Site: brandenburg
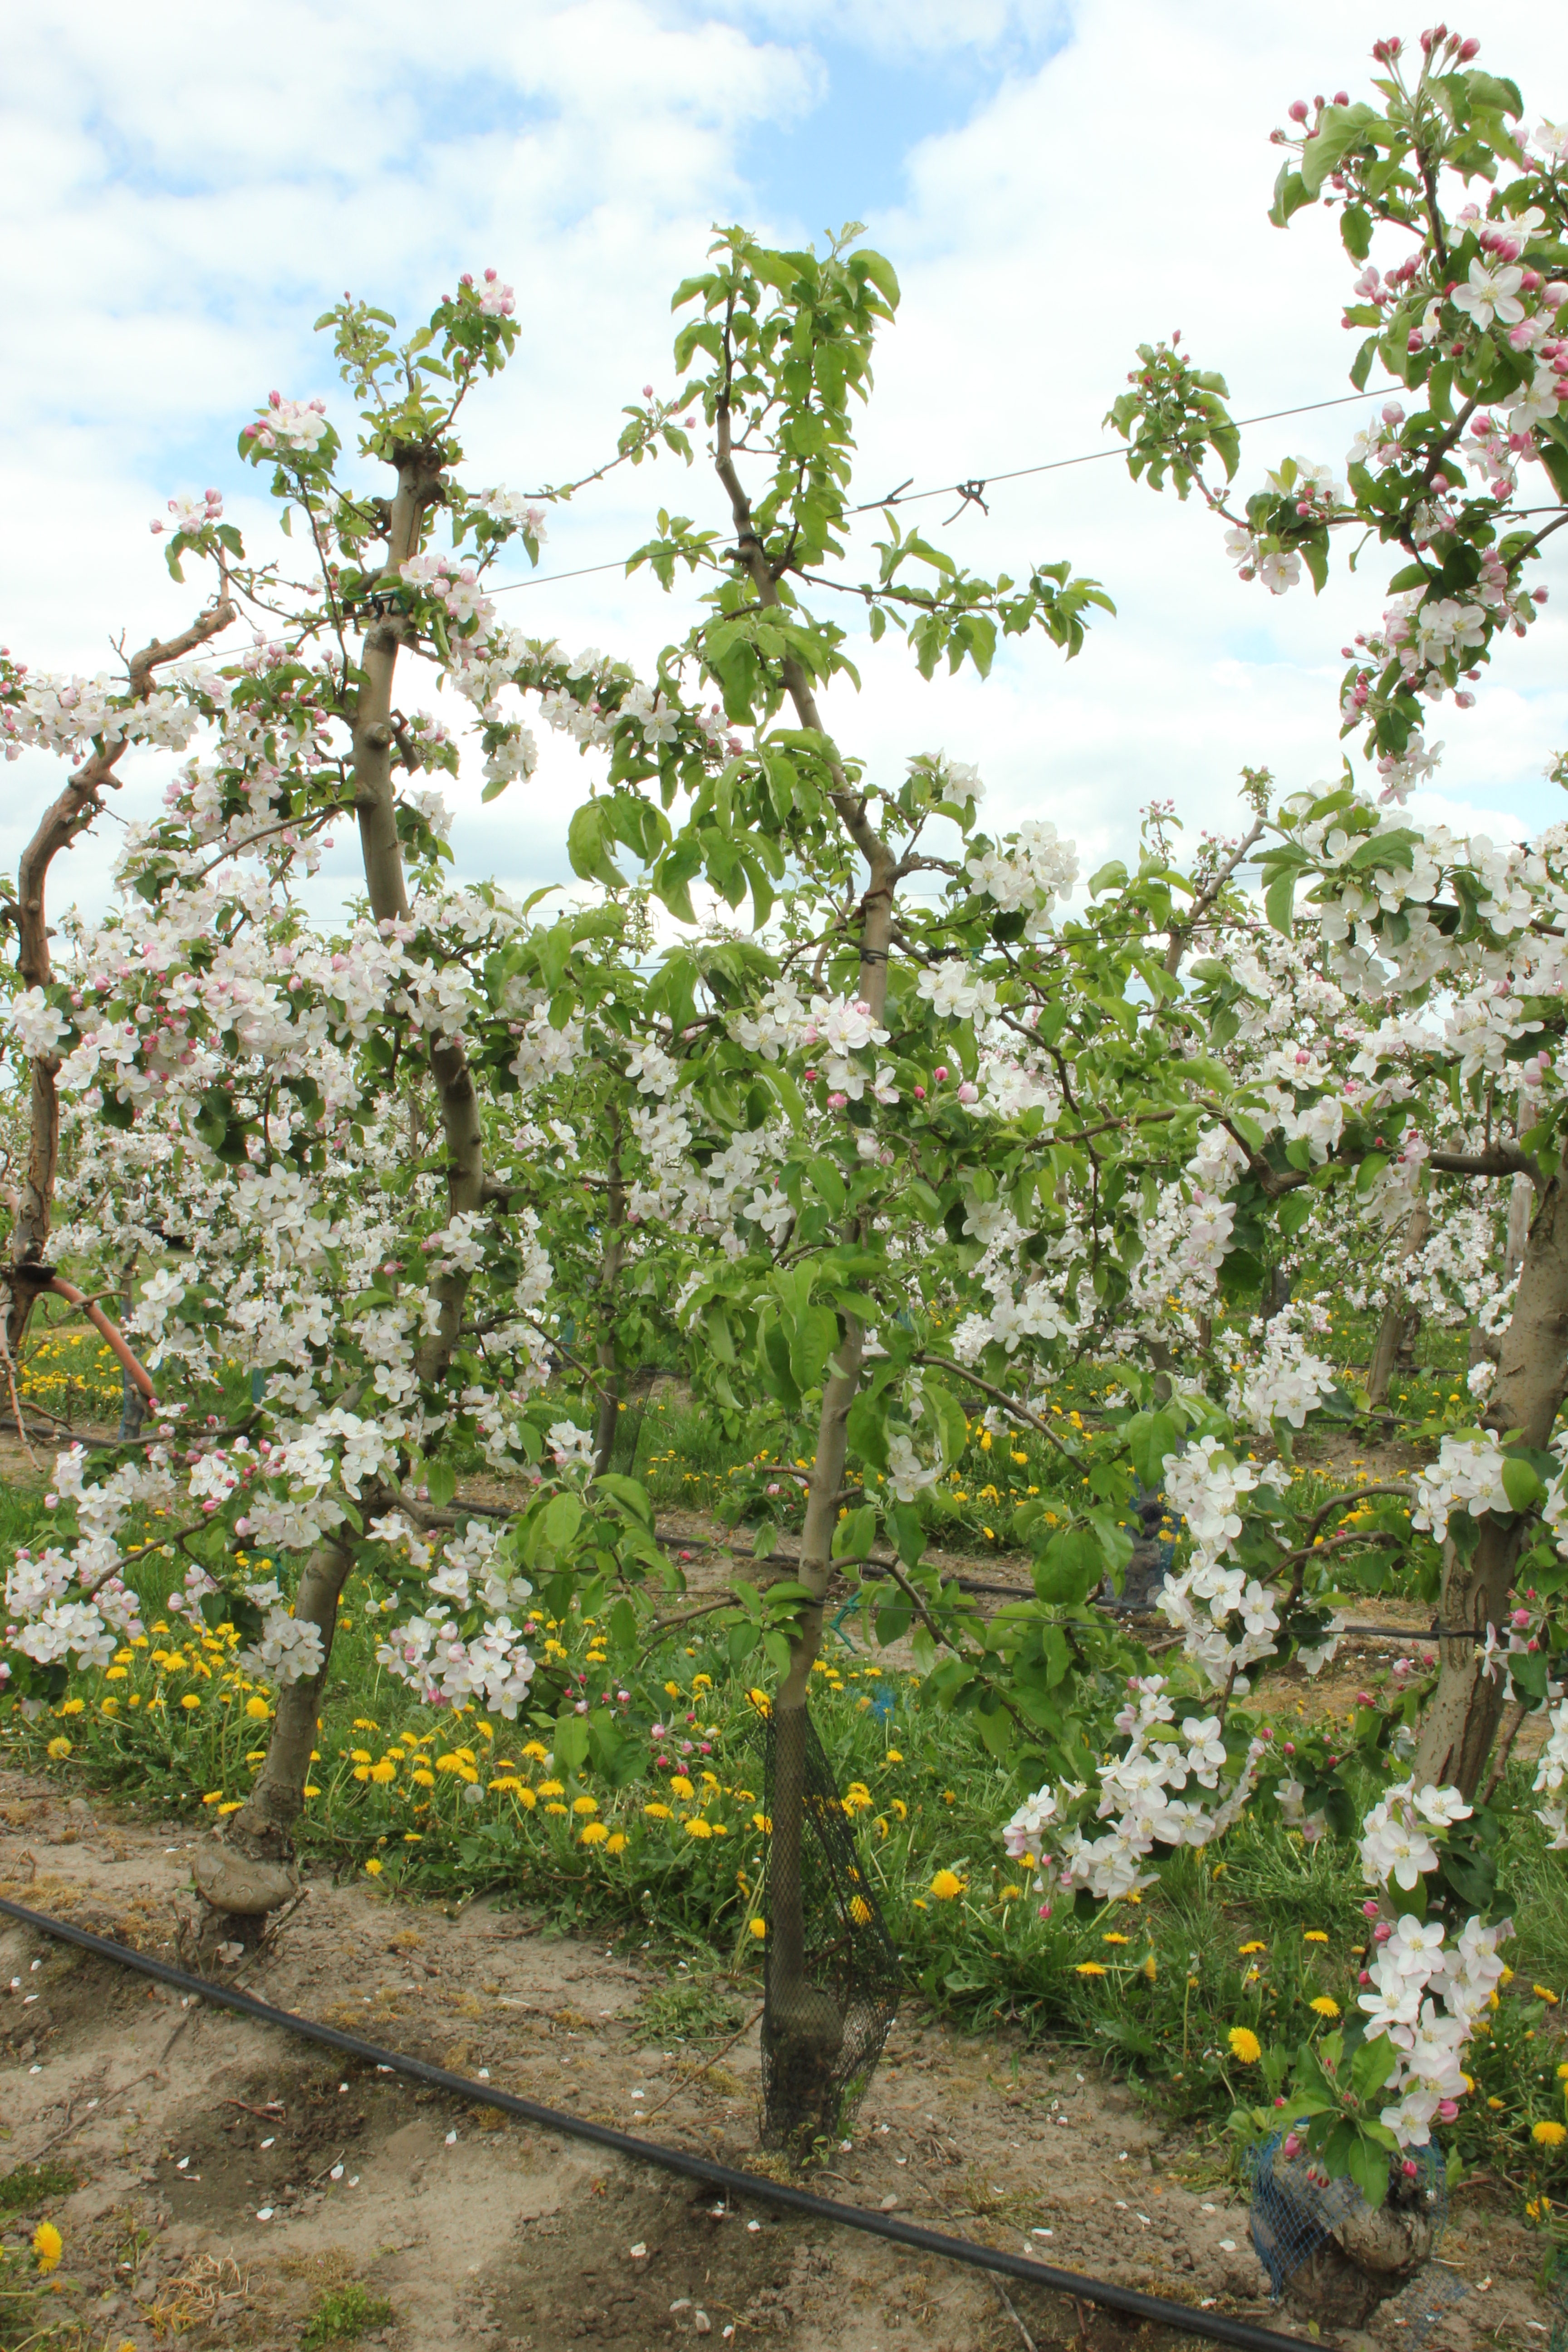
Growth stage (BBCH 65): Flowering